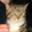
Label: cat